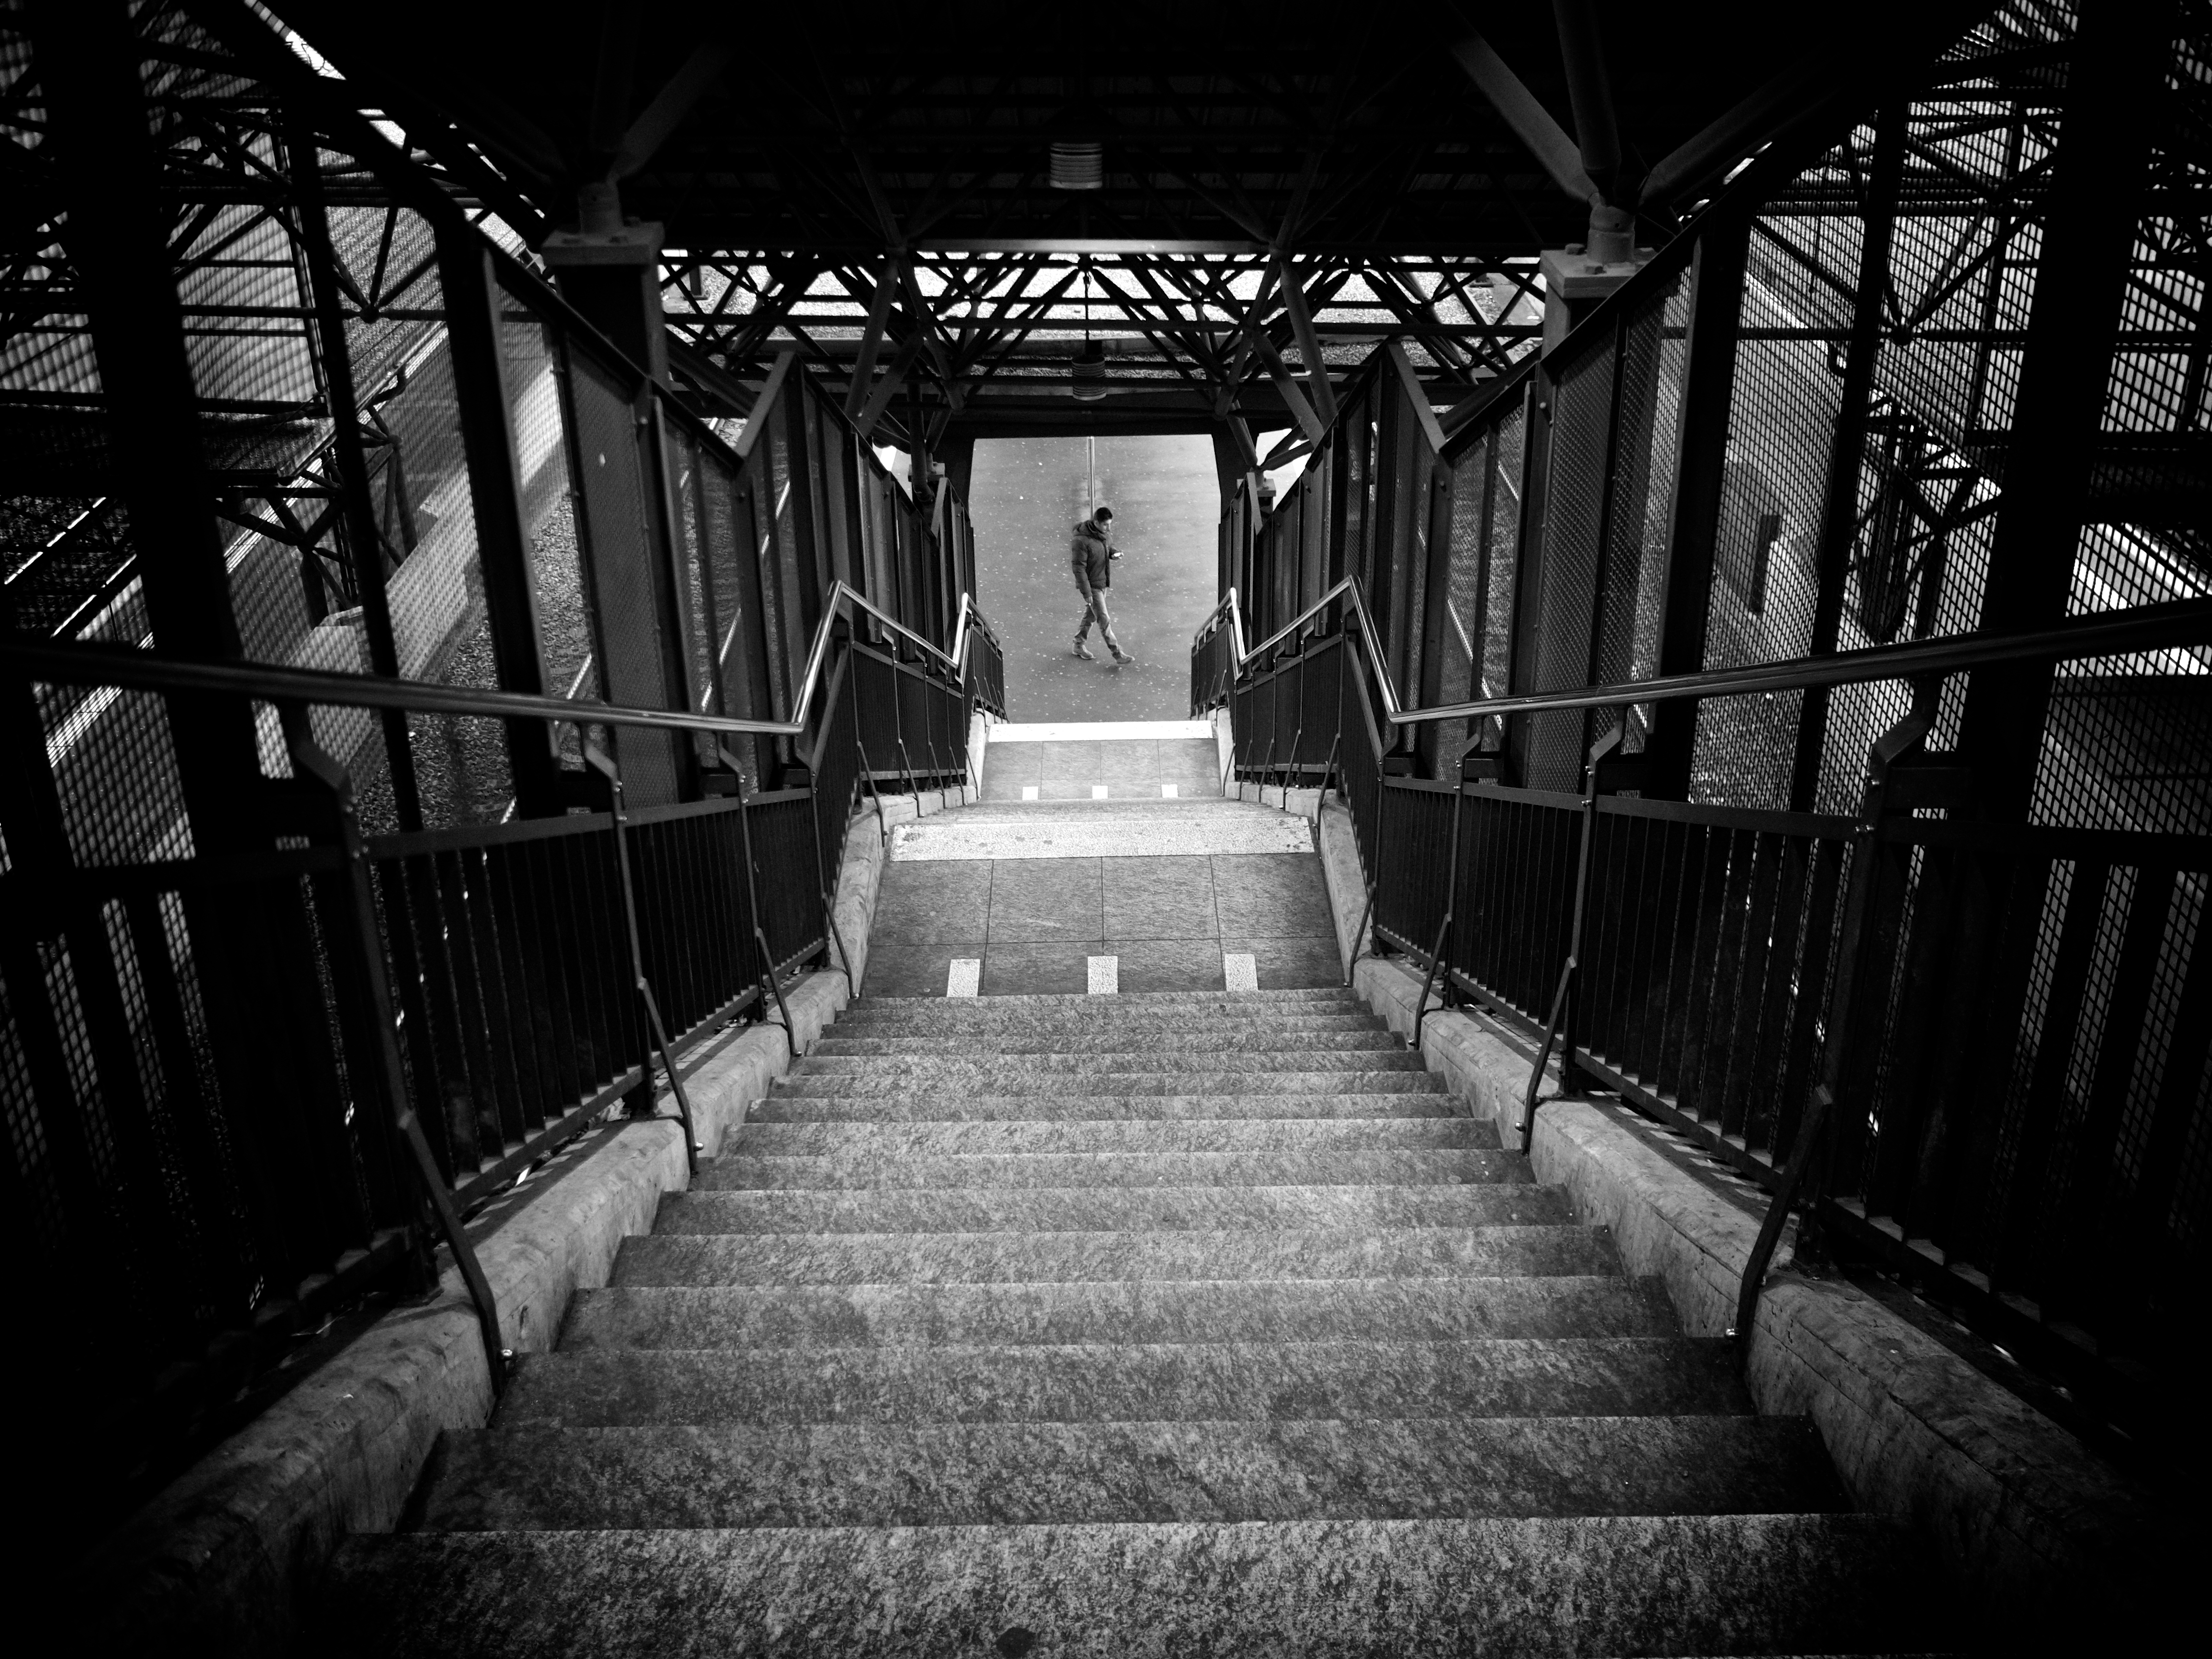
light, black and white, white, street, photography, ebook, training, darkness, black, monochrome, streetphotography, flickr, thomas, video, symmetry, olympus, photograph, omd, fuji, leica, monochrom, leuthard, hcb, thomasleuthard, urban area, monochrome photography, film noir